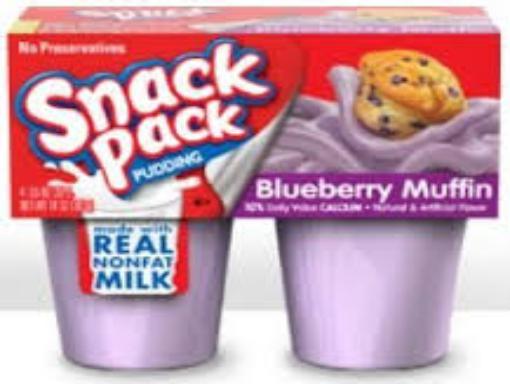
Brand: Hunt's Snack Pack
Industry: Food